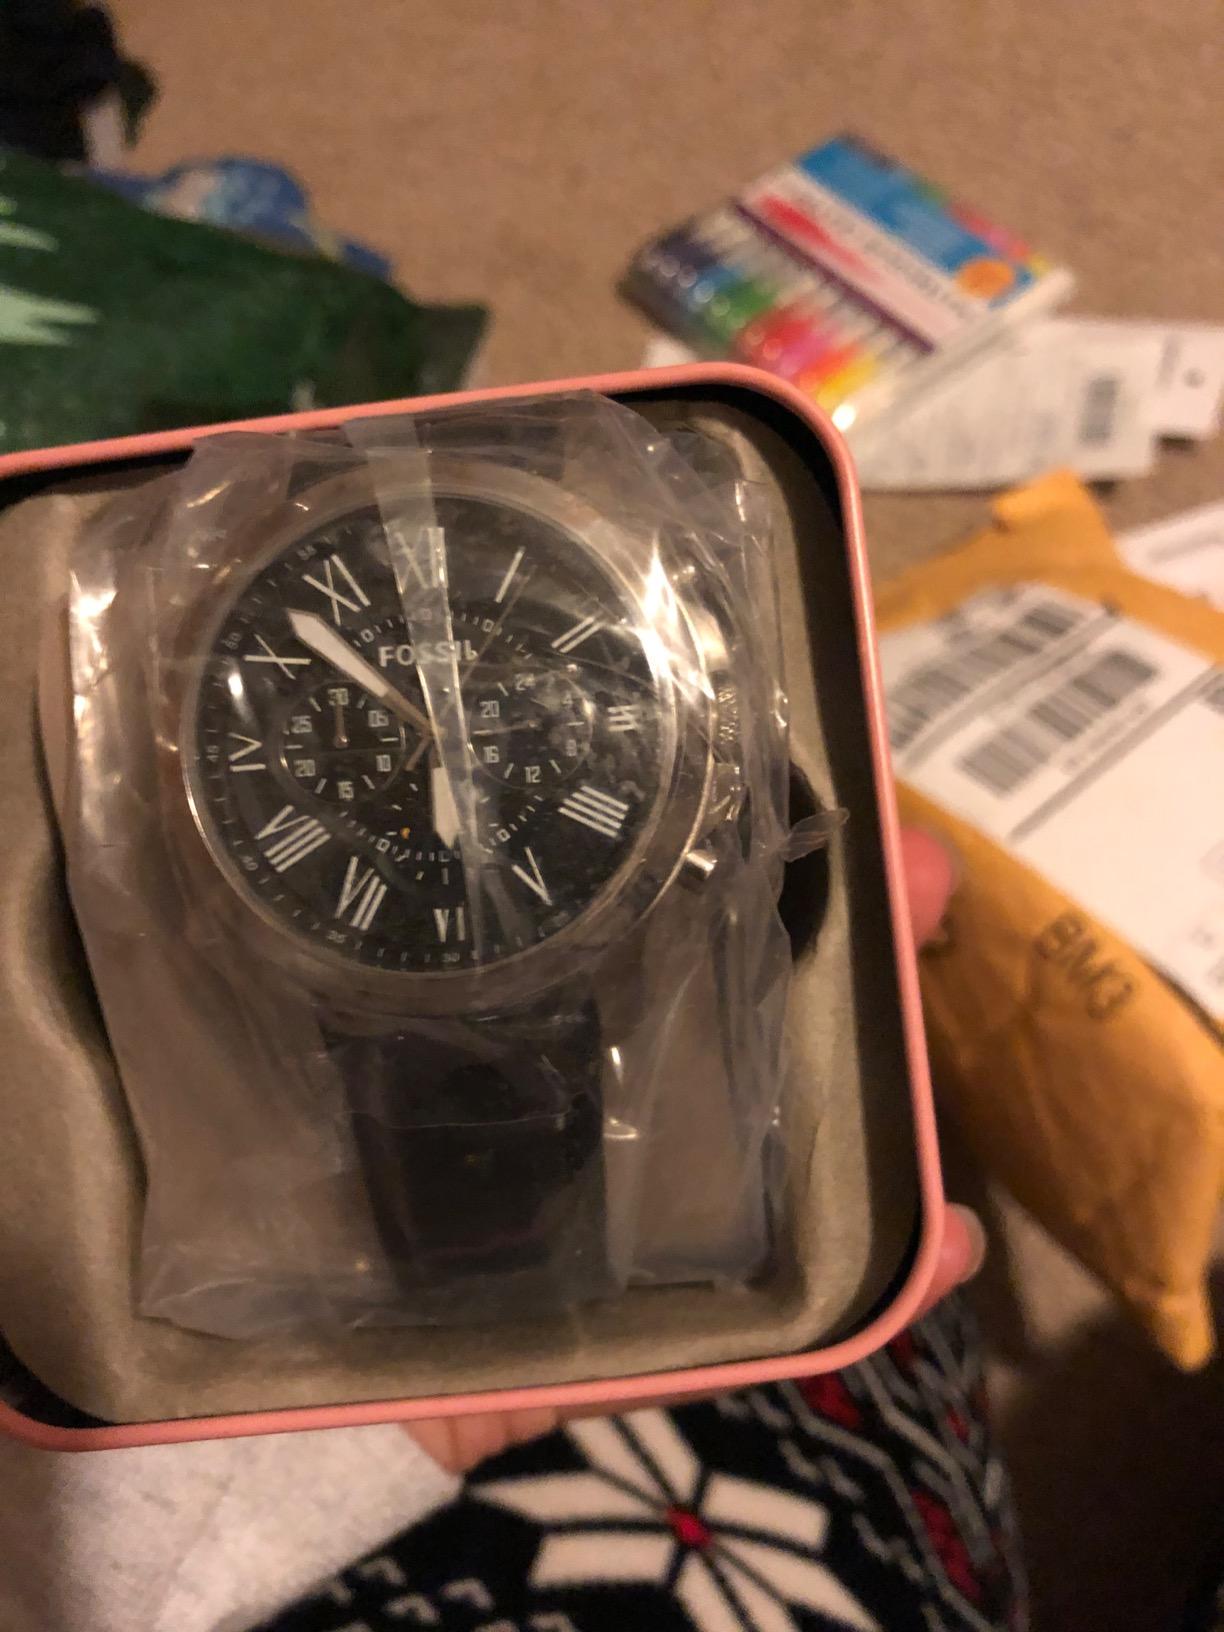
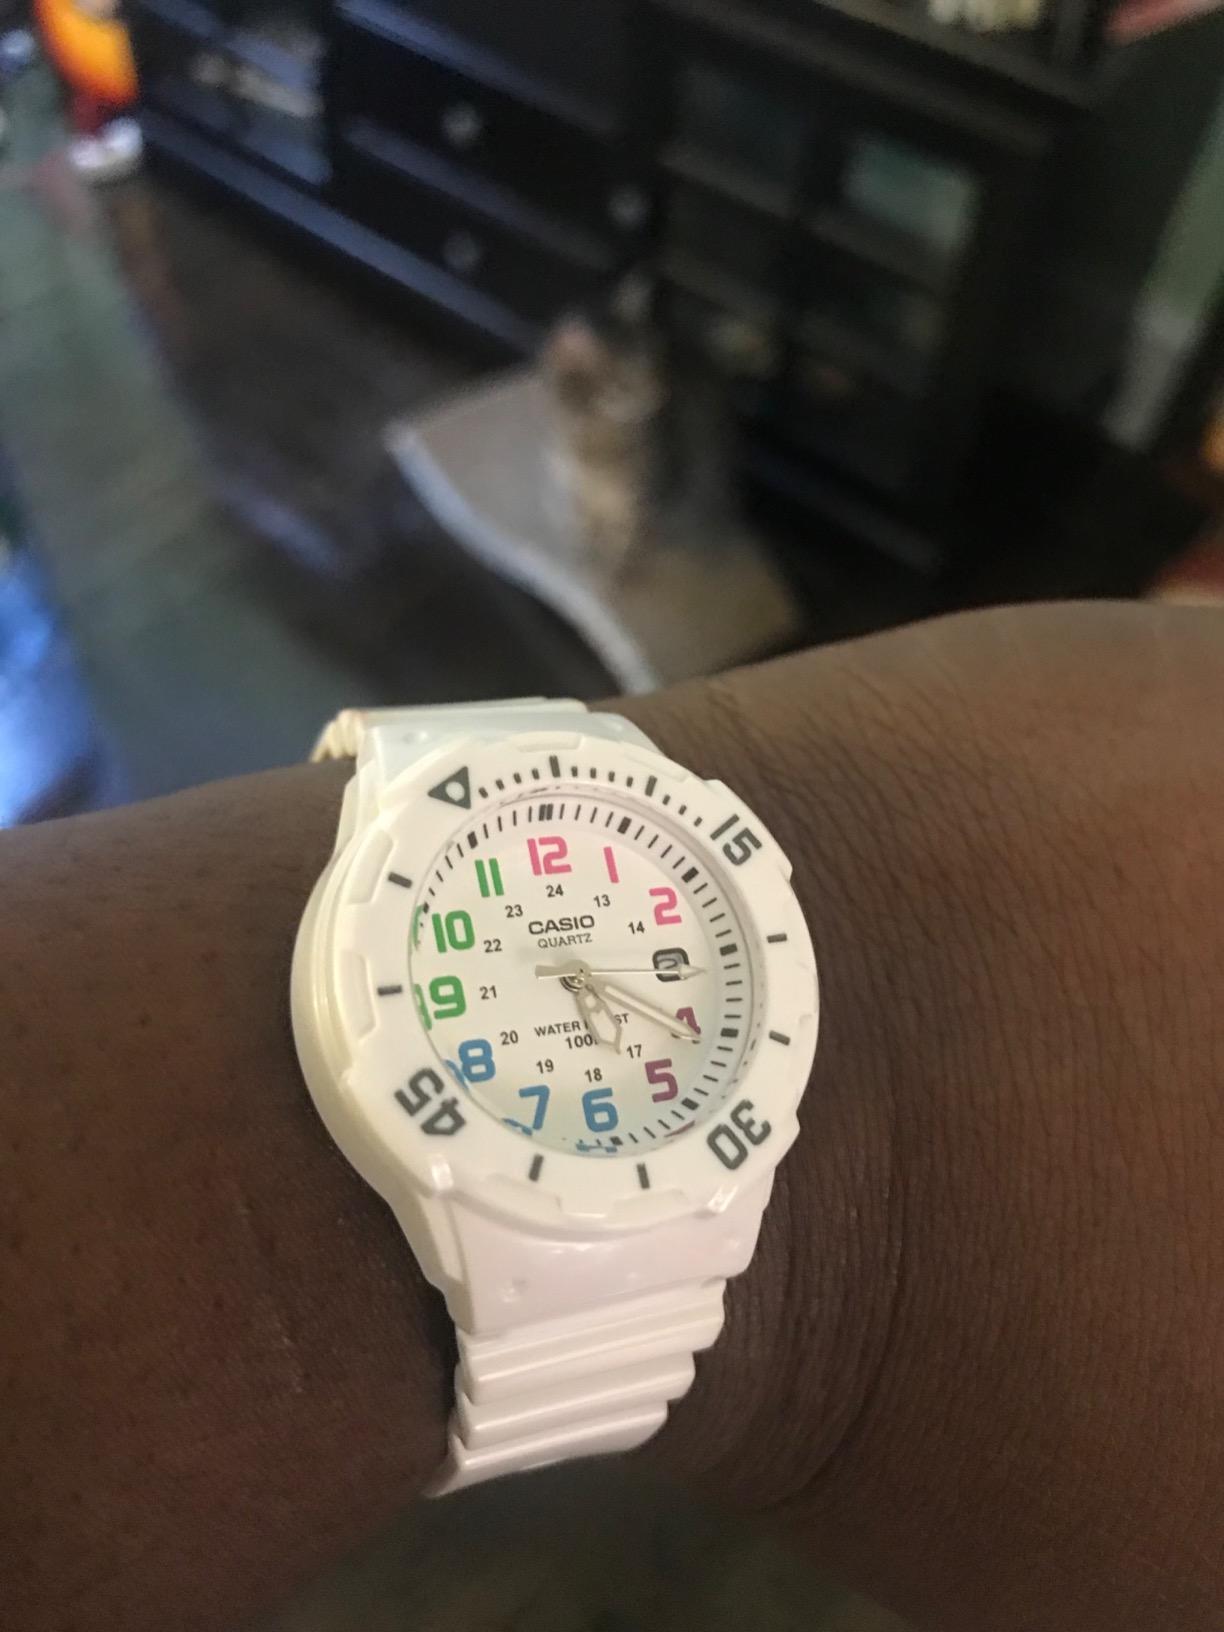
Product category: accessories_watch
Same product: no